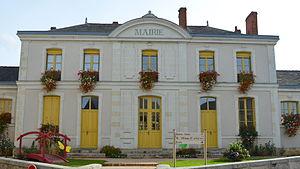
Mairie de Rablay-sur-Layon - (Maine-et-Loire)
Rablay-sur-Layon est une commune déléguée de 800 habitants intégrée à la commune nouvelle de Bellevigne-en-Layon ; elle est située en France dans le département de Maine-et-Loire et la région des Pays de la Loire. Le village était avant le 1ᵉʳ janvier 2016 une commune à part entière.